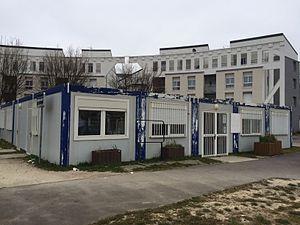
La Maison de quartier Edmond Michelet en mars 2016
Sevran est une commune française située dans le département de Seine-Saint-Denis, en région Île-de-France. Autrefois petit village de la plaine de France, la commune a connu un développement spectaculaire durant les années 1960 et 1970, faisant quadrupler sa population en moins de quarante ans. La ville abrite sur une partie de son territoire le parc forestier de la poudrerie nationale de Sevran-Livry.